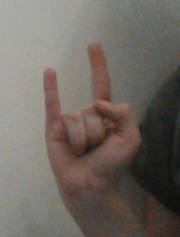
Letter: la